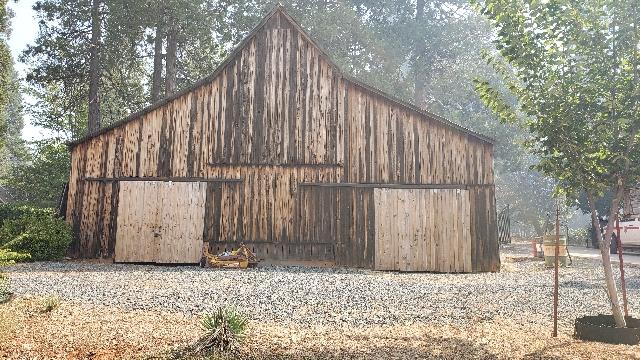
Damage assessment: no_damage